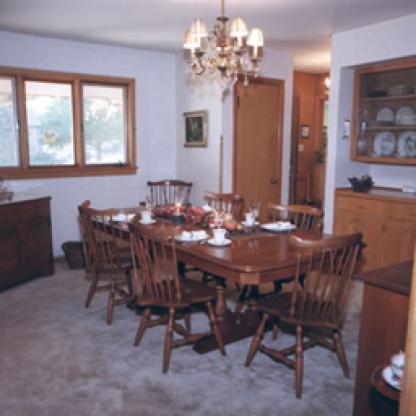
Scene: Indoor